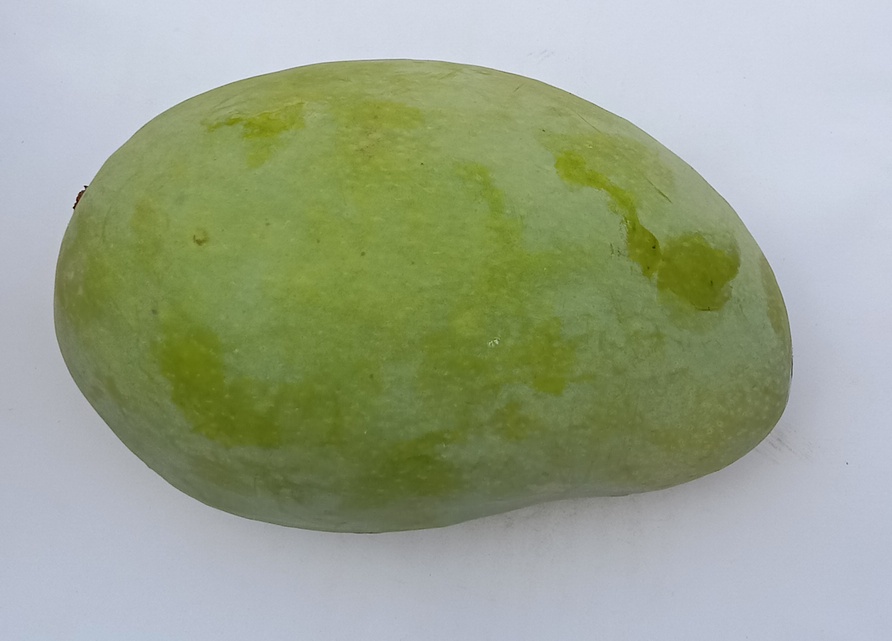
Mango variety: Fajri